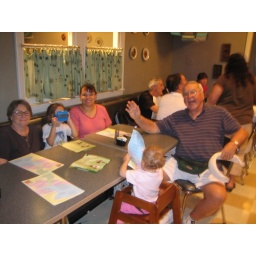
At the kitchen table (one of many) in 50's PrimeTime Cafe.